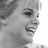
Emotion: happy